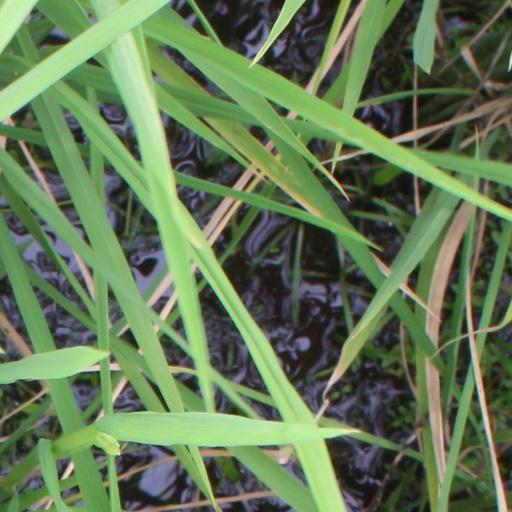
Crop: rice